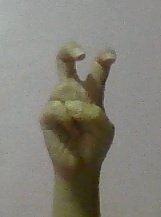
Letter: toot